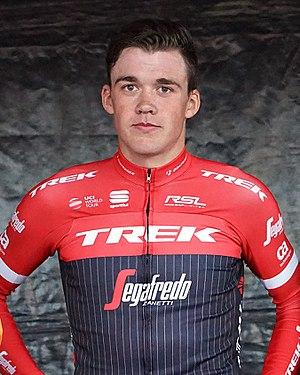
La saison 2017 de l'équipe cycliste Trek-Segafredo est la septième de cette équipe.
Mads Pedersen est un coureur cycliste danois, membre de l'équipe Trek-Segafredo. En 2019, il devient le premier Danois champion du monde sur route. Il a également remporté le championnat du Danemark sur route en 2017, et terminé deuxième du Tour des Flandres 2018.
Les championnats du monde de cyclisme sur route 2019, quatre-vingt-sixième édition des championnats du monde de cyclisme sur route, ont lieu du 22 au 29 septembre 2019 dans le Yorkshire, au Royaume-Uni. Le Royaume-Uni accueille les championnats du monde sur route pour la quatrième fois, trente-sept ans après Goodwood en 1982.